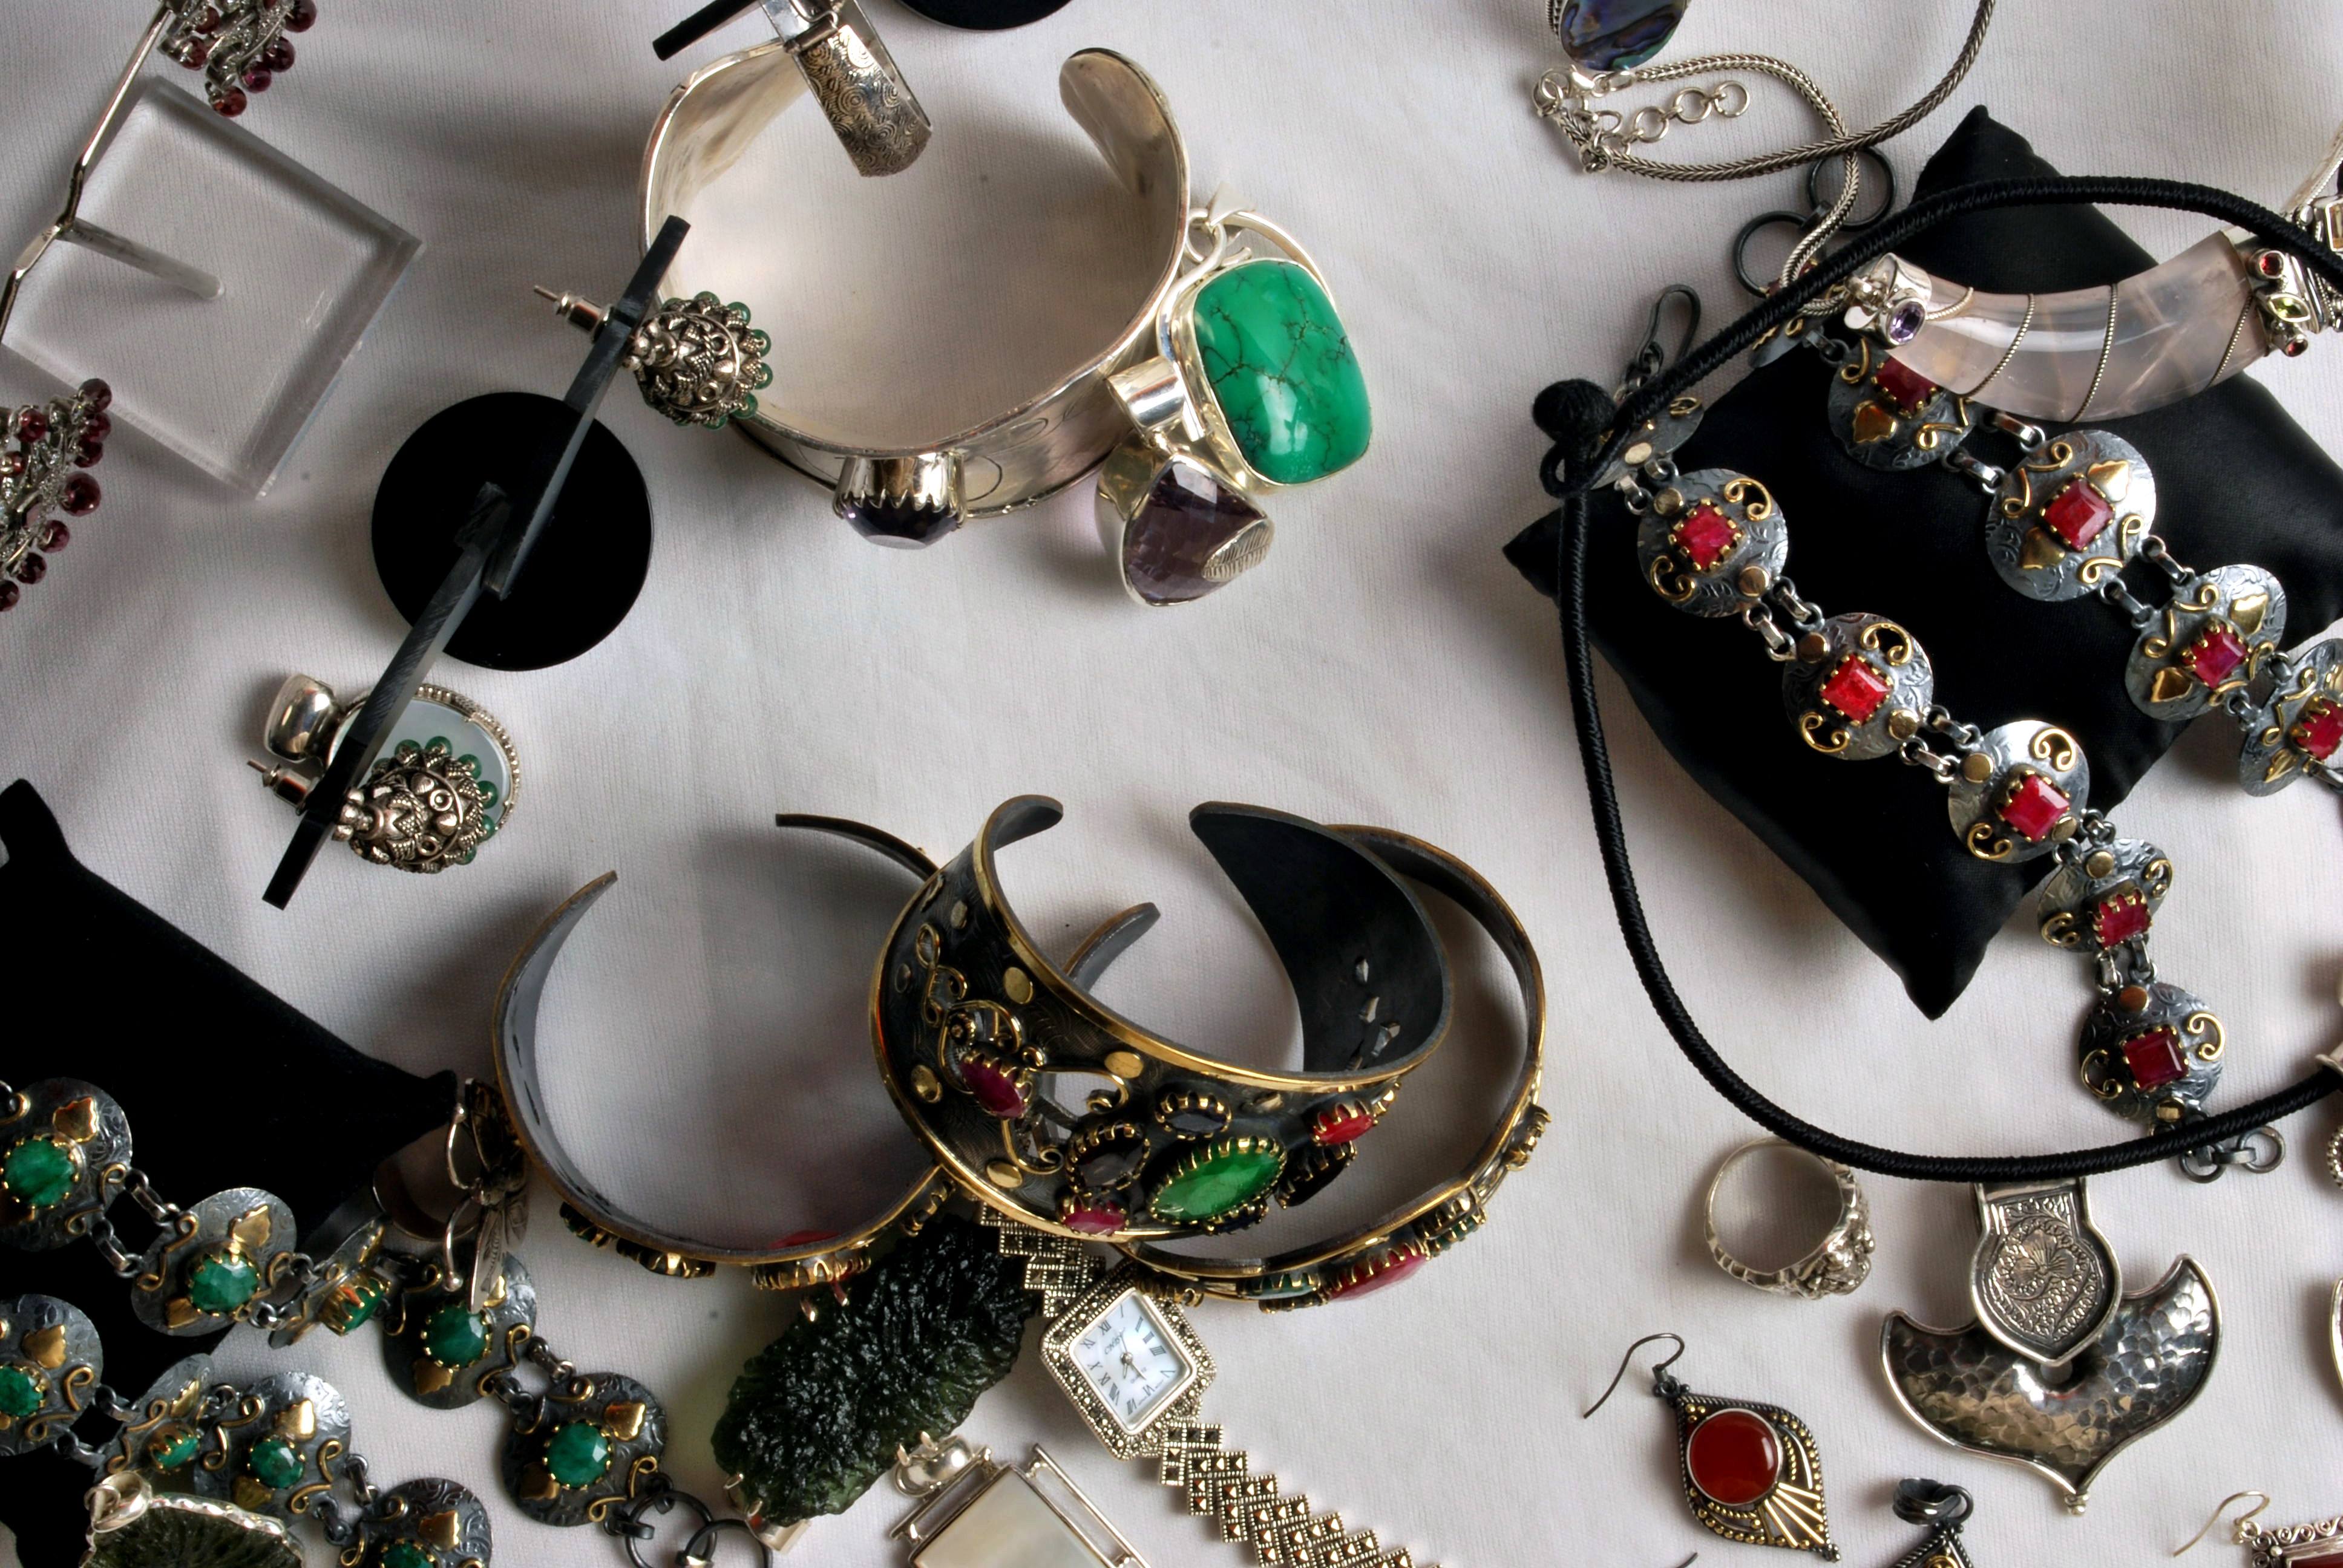
chain, metal, fashion, bead, jewelry, ornament, necklace, bracelet, jewellery, stones, art, earrings, ruby, emerald, chunky, accessory, sapphire, fashionable, gems, hand made, precious stones, fashion accessory